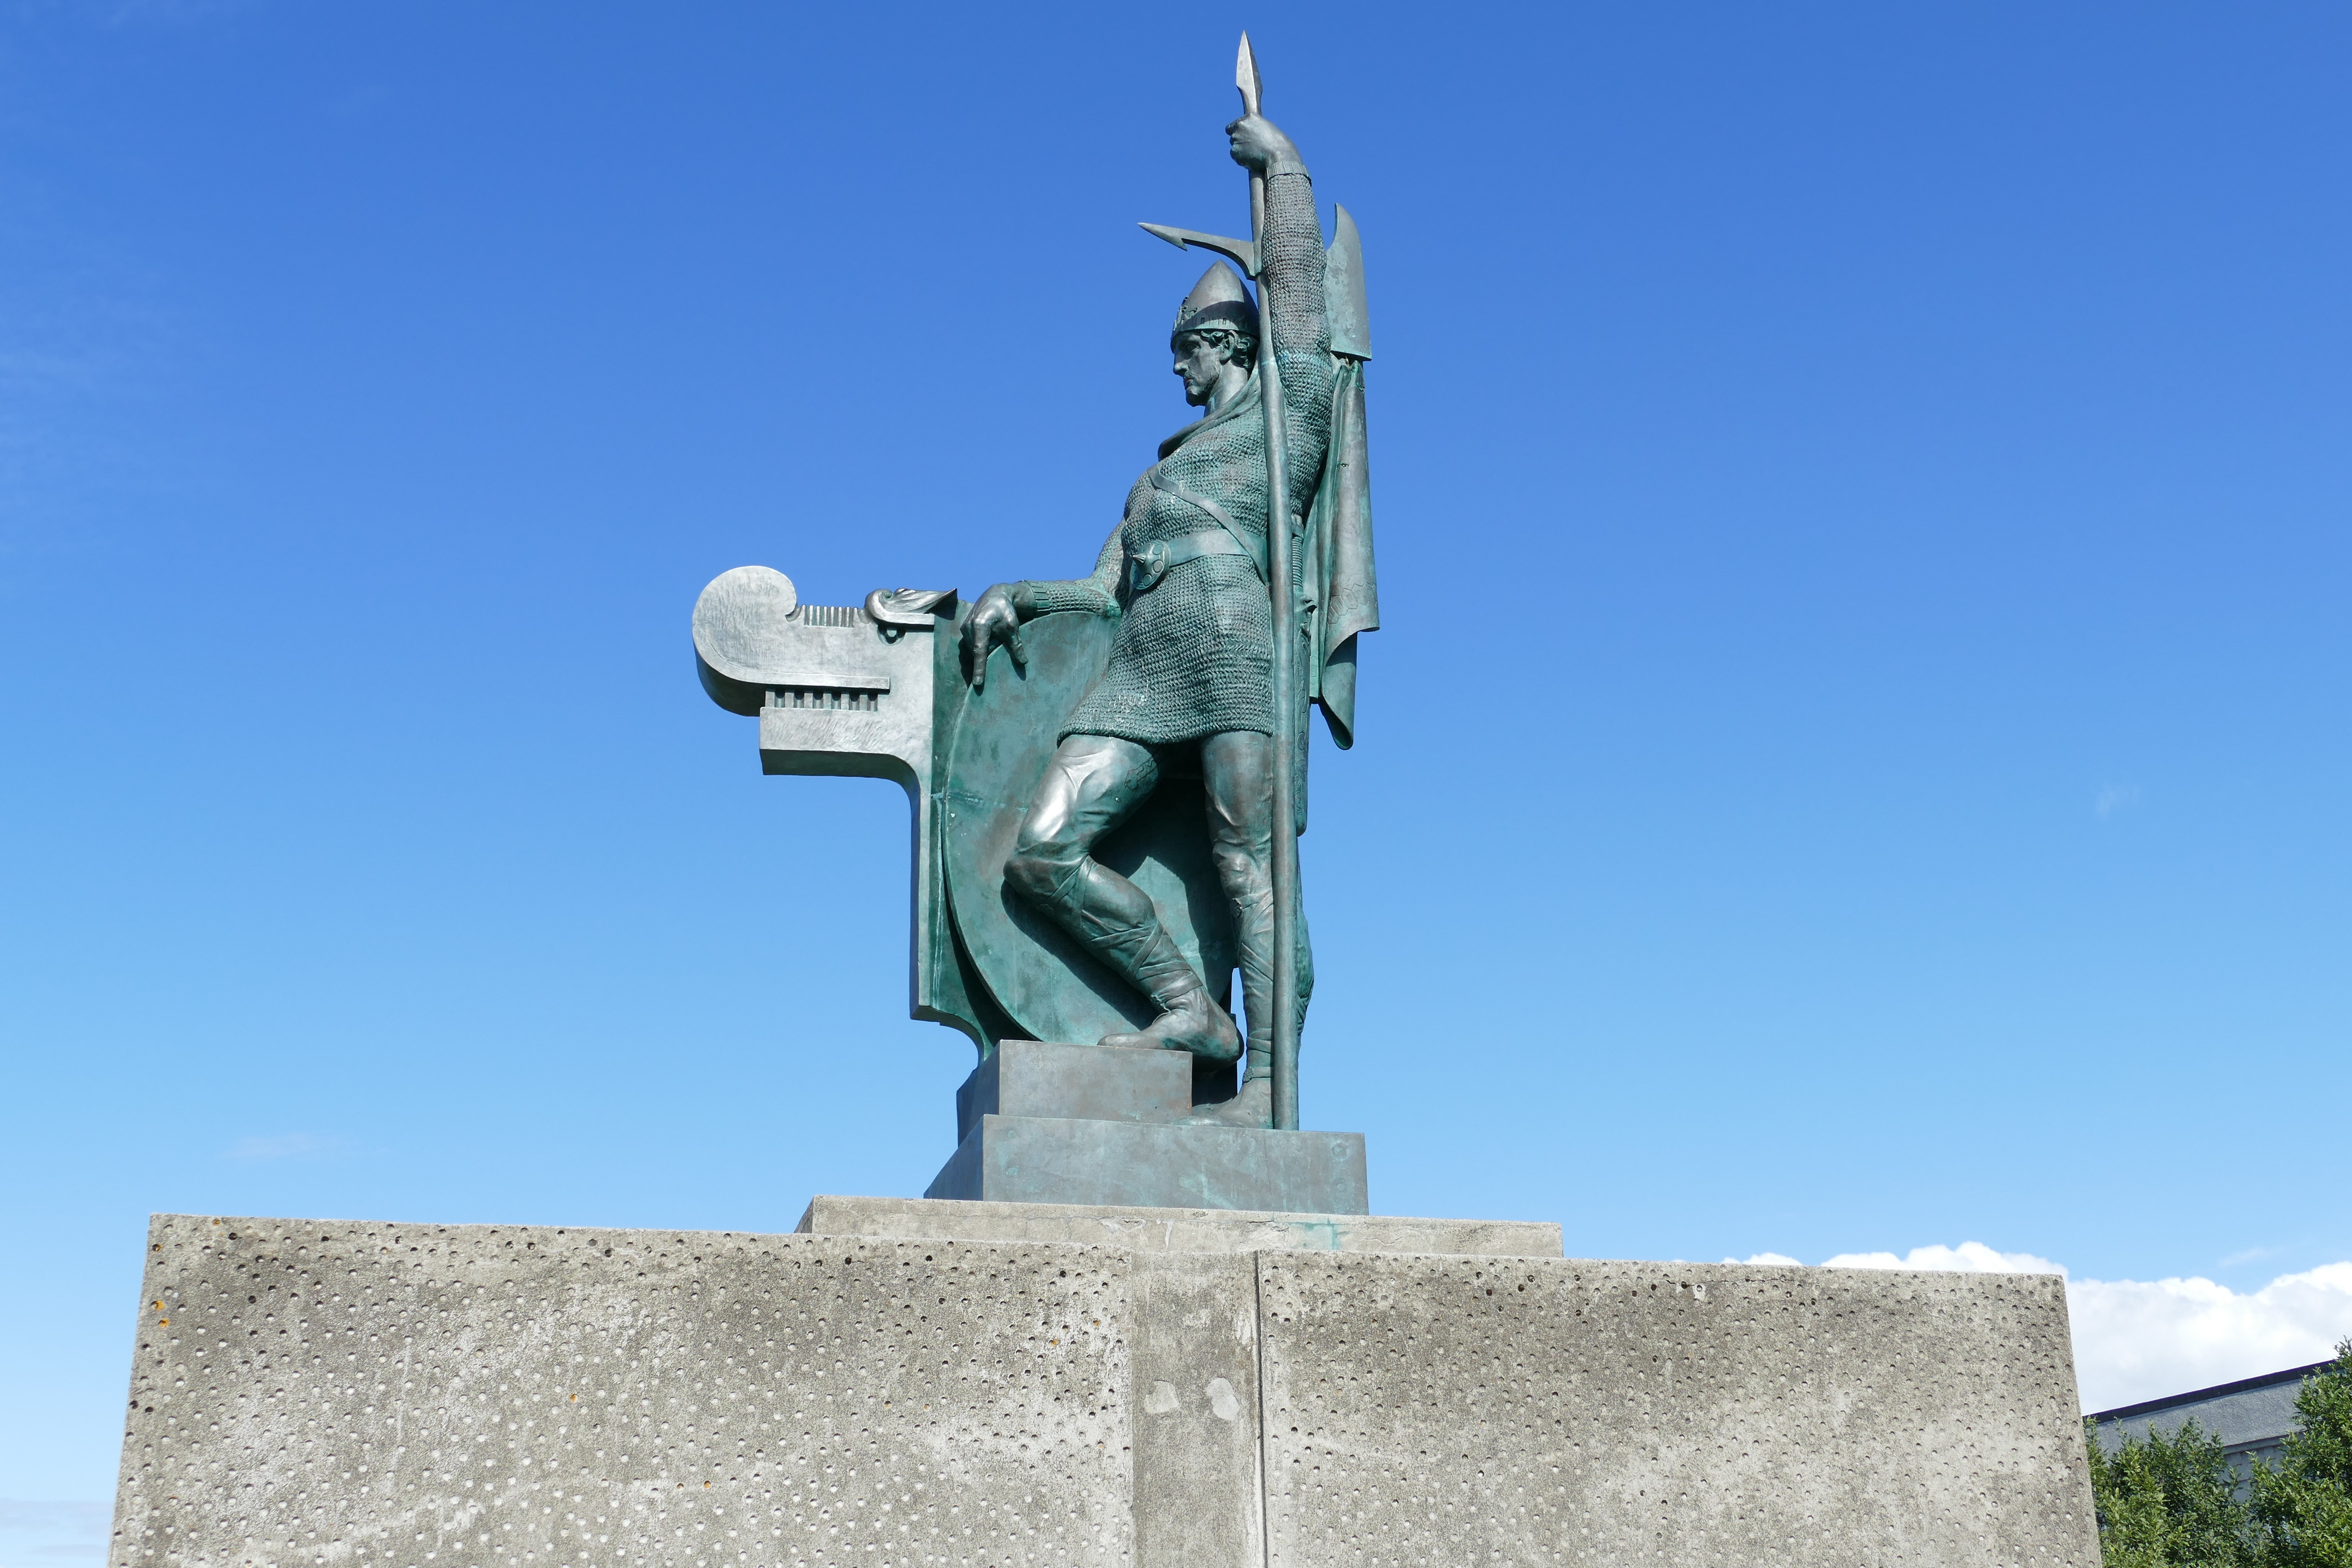
monument, statue, landmark, iceland, sculpture, memorial, art, figure, helm, middle ages, viking, reykjavik, armor, spear